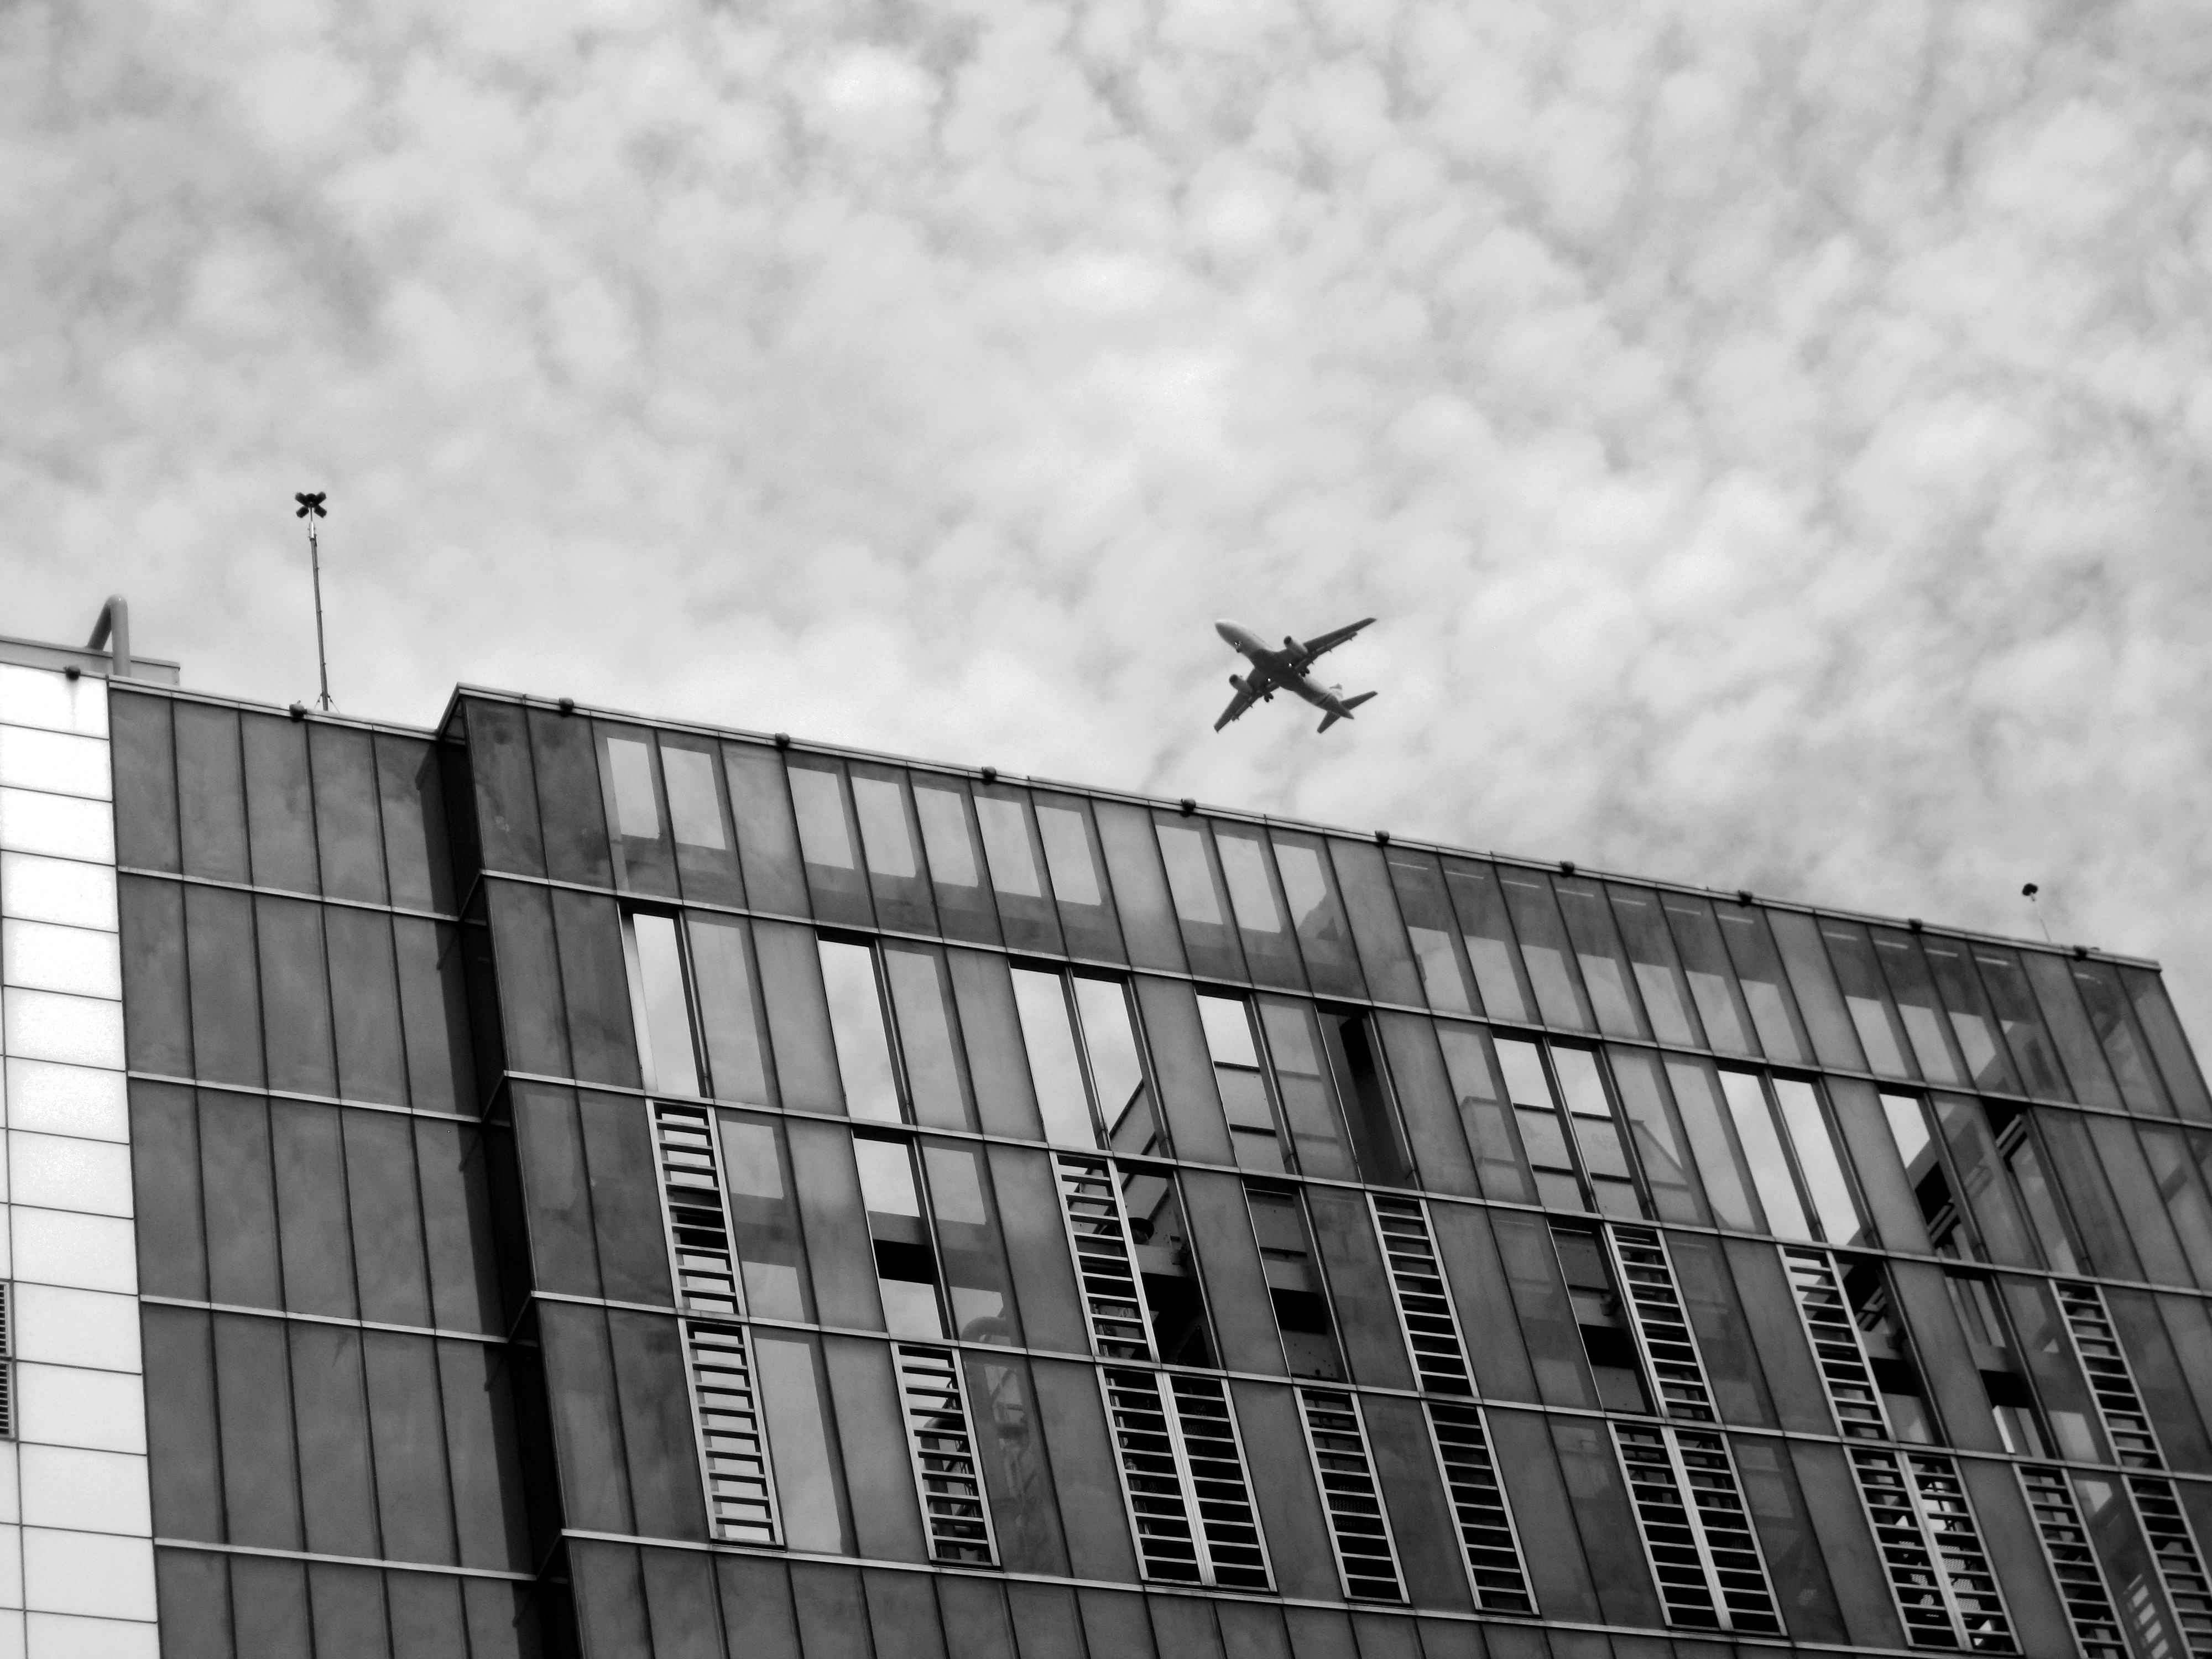
black and white, architecture, white, rooftop, wall, flying, airplane, plane, line, flight, facade, black, monochrome, korea, surreal, shape, reality, south korea, urban area, monochrome photography, gasan